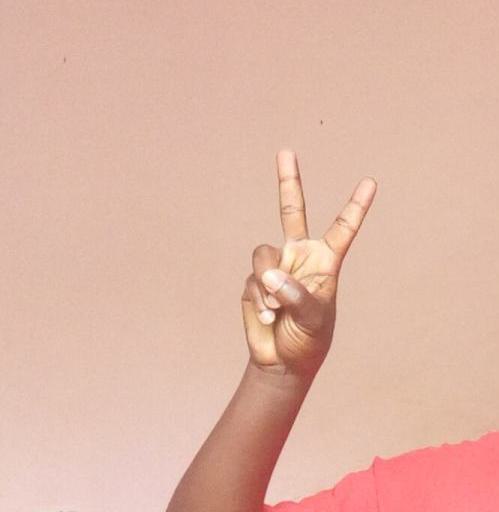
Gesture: peace